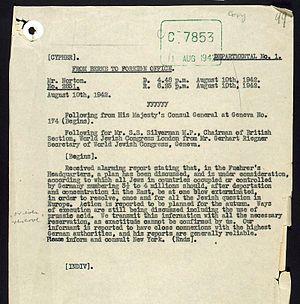
Le télégramme Riegner est un télégramme adressé par Gerhart Riegner, avocat allemand exilé en Suisse et représentant du Congrès juif mondial dans le pays, le 8 août 1942, aux représentants américain et britannique du Congrès Juif mondial par le biais des légations suisses des deux pays pour les avertir du plan nazi d'extermination des Juifs. Il avait lui-même été mis au courant de la « Solution finale » par un industriel allemand, Eduard Schulte, en contact avec des dirigeants nazis, l'attaché de presse de la communauté juive suisse Benjamin Sagalowitz faisant office d'intermédiaire.